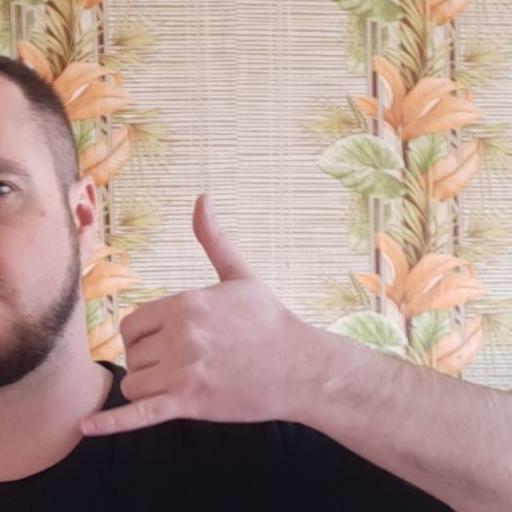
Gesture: call